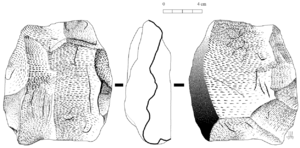
Nucléus Levallois pour lames (vallée du Duero).